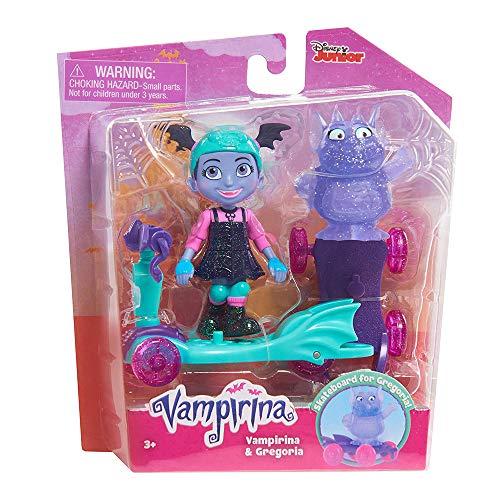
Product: Vampirina & Scooter Figure
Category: Sports & Outdoors | Outdoor Recreation | Skates, Skateboards & Scooters | Scooters & Equipment | Scooters | Kick Scooters
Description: Scoot into fantastic adventures with the Disney Junior Vampirina spooky scooter set; This fantastic set comes with a 3.5 inches Vampirina figure, Gregoria figure, scooter, and skateboard.
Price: $6.05
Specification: ProductDimensions:6.5x7x3inches|ItemWeight:2.88ounces|ShippingWeight:4.8ounces(Viewshippingratesandpolicies)|ASIN:B07BFRTR3R|Itemmodelnumber:VampirinaSpookyScooterSet-2Asst|Manufacturerrecommendedage:3-10months